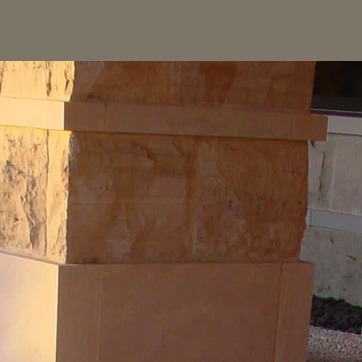
Material: stone